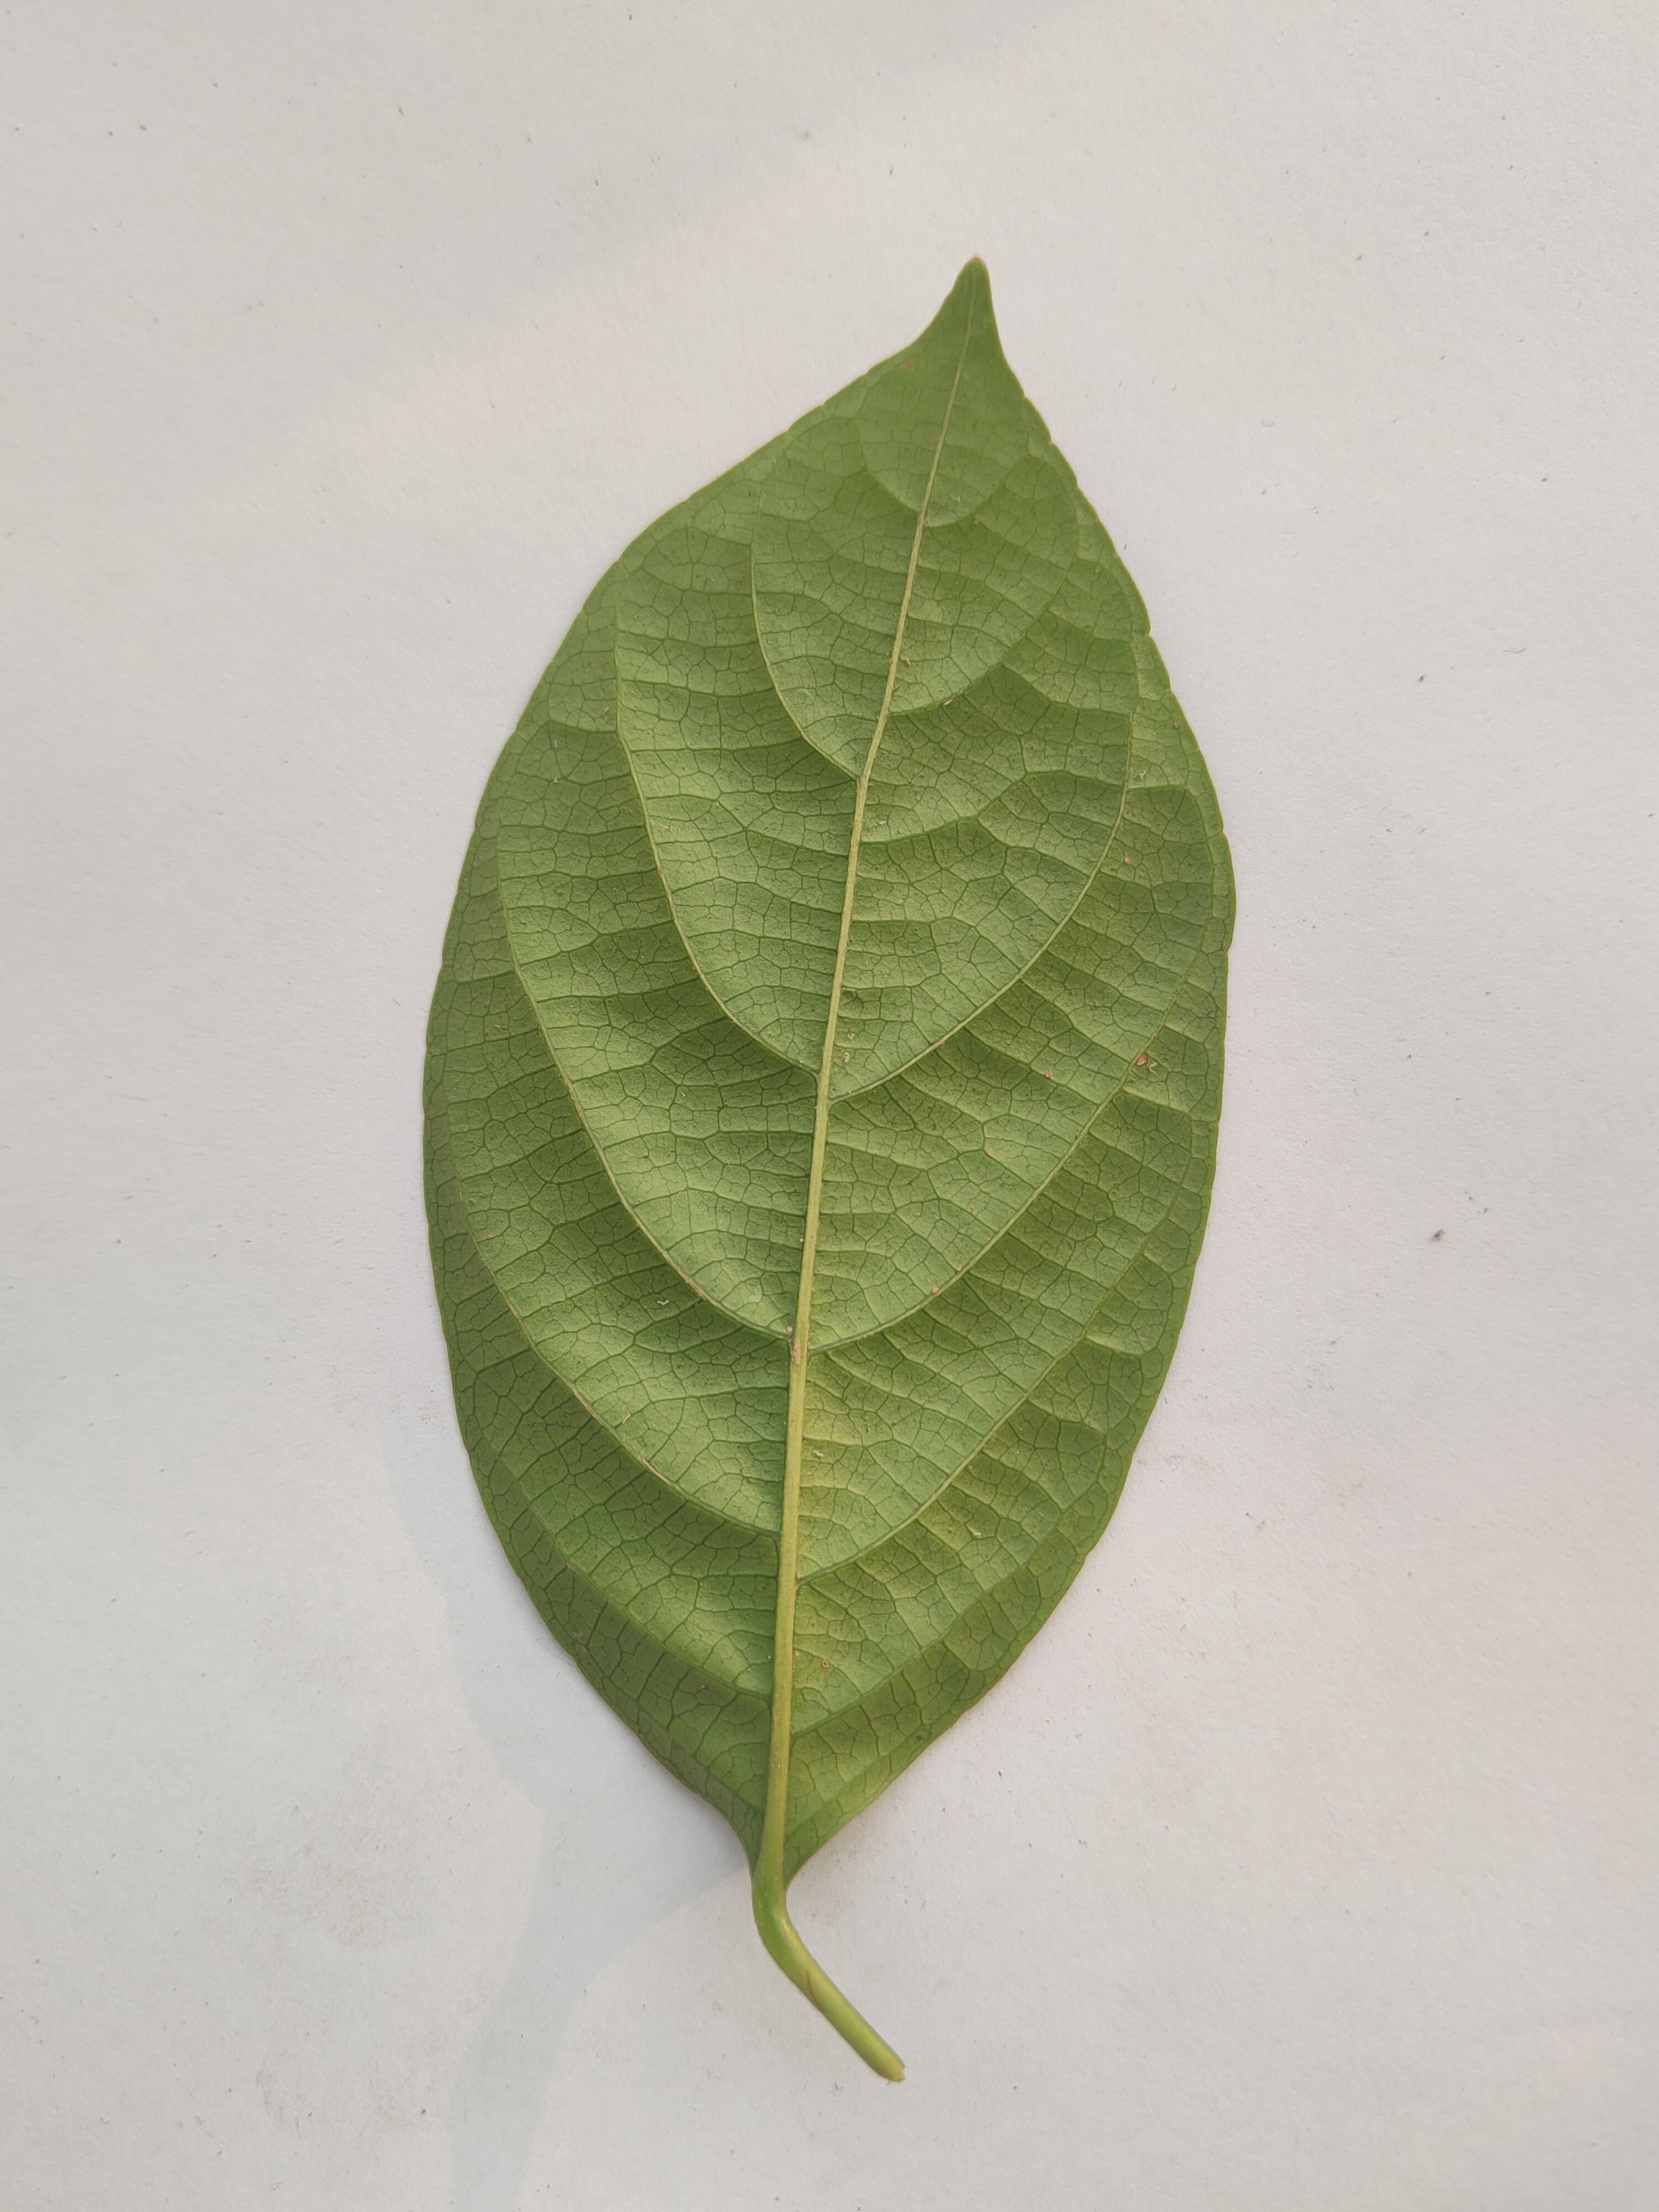
Leaf variety: Lotkon